Sarah Silverman

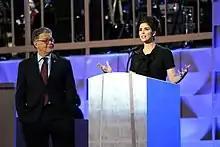
With Al Franken at Democratic National Convention, July 2016

She initially supported Sanders, but following the Democratic nomination later spoke in support of Hillary Clinton at the 2016 Democratic National Convention. In her convention speech, she urged other Sanders supporters to back Clinton and, later, amid boos from some Sanders supporters, said: "Can I just say? To the 'Bernie or Bust' people, you're being ridiculous". In addition to discussing her regular use of cannabis on "Conan" and at the 66th Primetime Emmy Awards, Silverman has been vocal in her opposition to racial bias and unfair arrests for cannabis possession. She supports social justice programs to find work opportunities for non-violent offenders and was a primary investor in Lowell Herb Co, aiming to end cannabis prohibition in the United States.